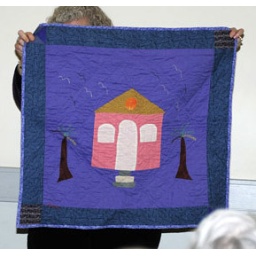
student house quilt in pink and purple